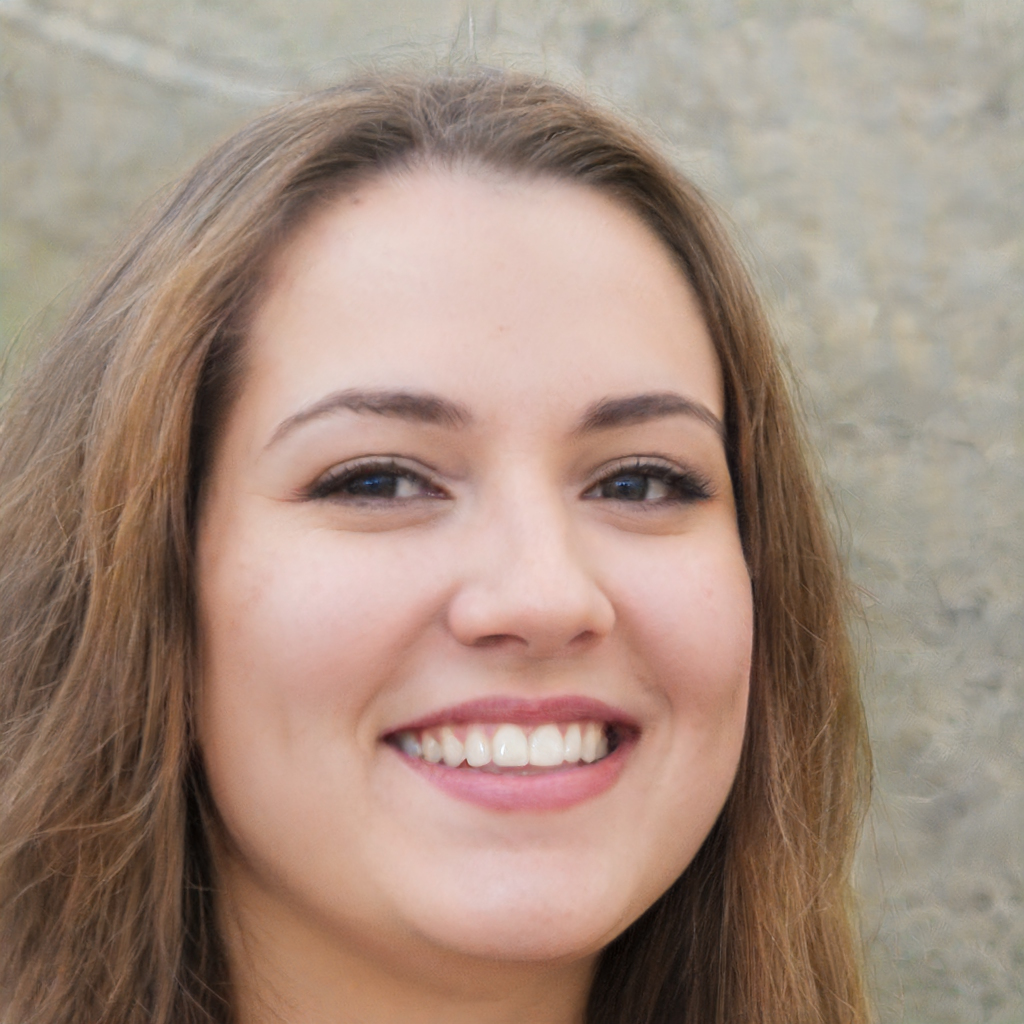
Label: Colored